USL Championship

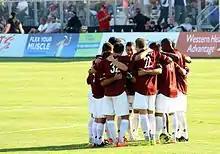
Sacramento Republic FC "(pictured)" won the championship, and doubled the season average attendance record in their inaugural 2014 season.

Choosing not to affiliate with a USL club, the LA Galaxy founded a reserve team, which entered the USL Pro in the 2014 season alongside Arizona United, Oklahoma City Energy FC, and Sacramento Republic FC. The Los Angeles Blues rebranded as Orange County Blues FC. The Republic concluded their inaugural season by winning the Championship and nearly doubling the league's average attendance record. The Eagles and Lions exited for the PDL, while Orlando City became the fifth USL club to gain promotion to the MLS. Upon their exit, the Eagles and Orlando City sold their franchise rights to the Charlotte Independence and Louisville City FC respectively.